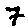
Label: 7